Casper Pedersen

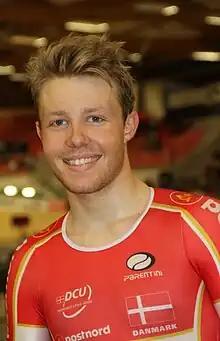
Pedersen at the 2015 UEC European Track Championships

Casper Philip Pedersen (born 15 March 1996) is a road and track cyclist from Denmark, who currently rides for UCI WorldTeam .